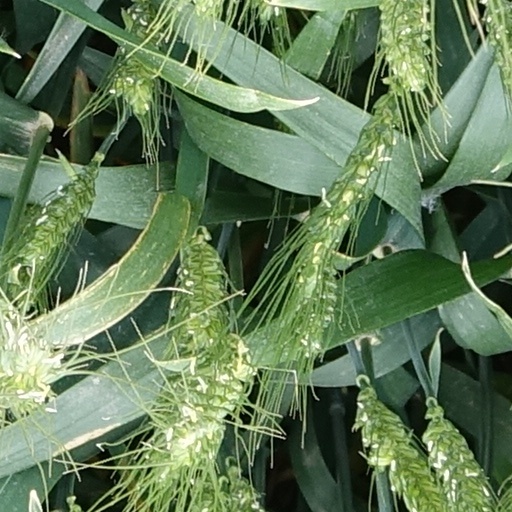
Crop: wheat